Postage stamps and postal history of India

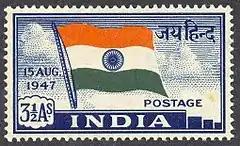
The first stamp of independent India shows the new Indian Flag. It was meant for foreign correspondence.

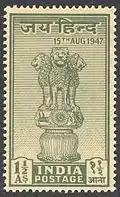
The second stamp depicts the Aśokan lions capital, the National Emblem of India, and was for domestic use.

Indian postal systems for efficient military and governmental communications had developed long before the arrival of Europeans. When the Portuguese, Dutch, French, Danish and British conquered the Marathas who had already defeated the Mughals, their postal systems existed alongside those of many somewhat independent states. The British East India Company gradually annexed the other powers on the sub-continent and brought into existence a British administrative system over most of modern-day India, with a need to establish and maintain both official and commercial mail systems.